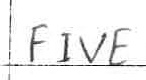
Label: five